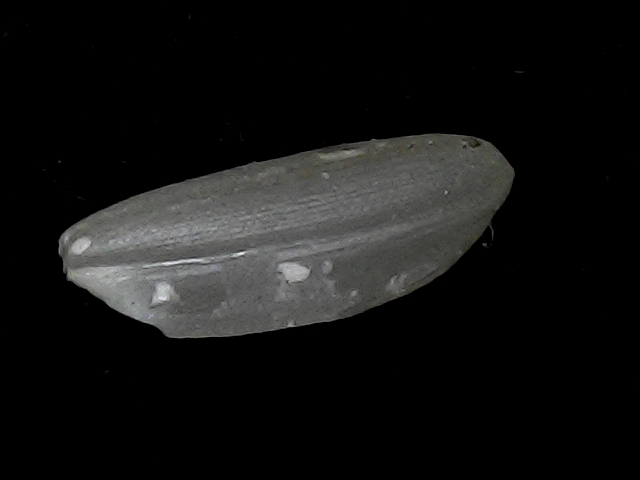
Rice variety: BD95